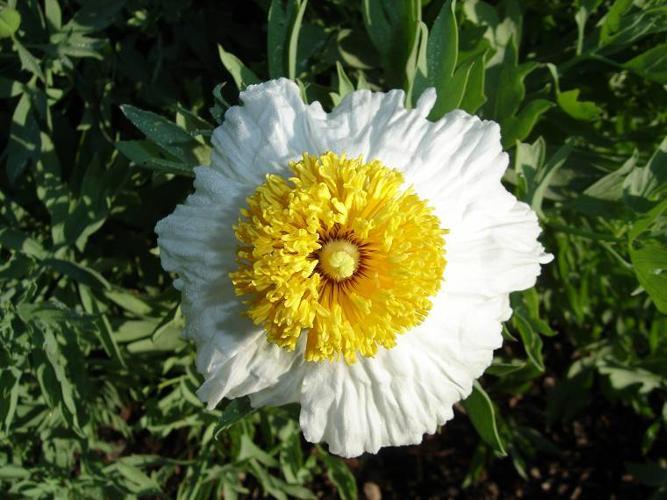
Label: tree poppy